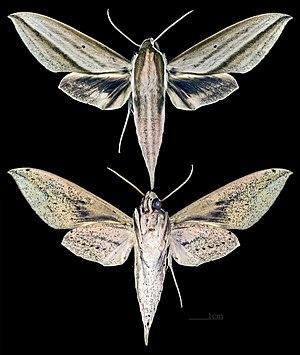
Le genre Theretra regroupe des lépidoptères de la famille des Sphingidae, de la sous-famille des Macroglossinae, de la tribu des Macroglossini et de la sous-tribu des Choerocampina.